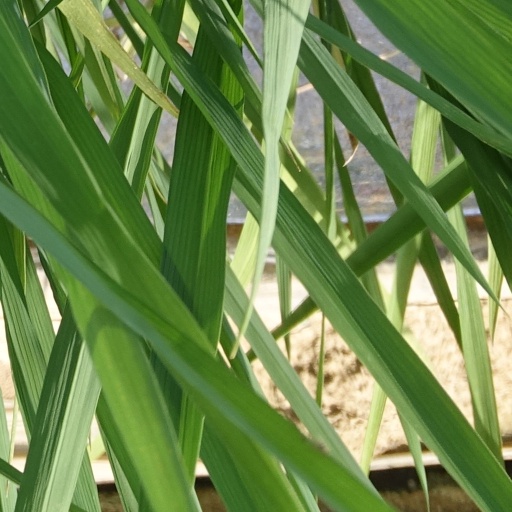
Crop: rice